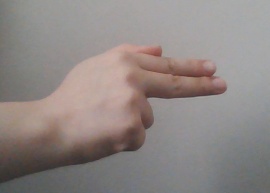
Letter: ghain